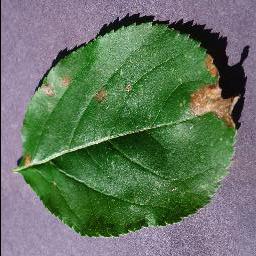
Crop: apple
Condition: black_rot